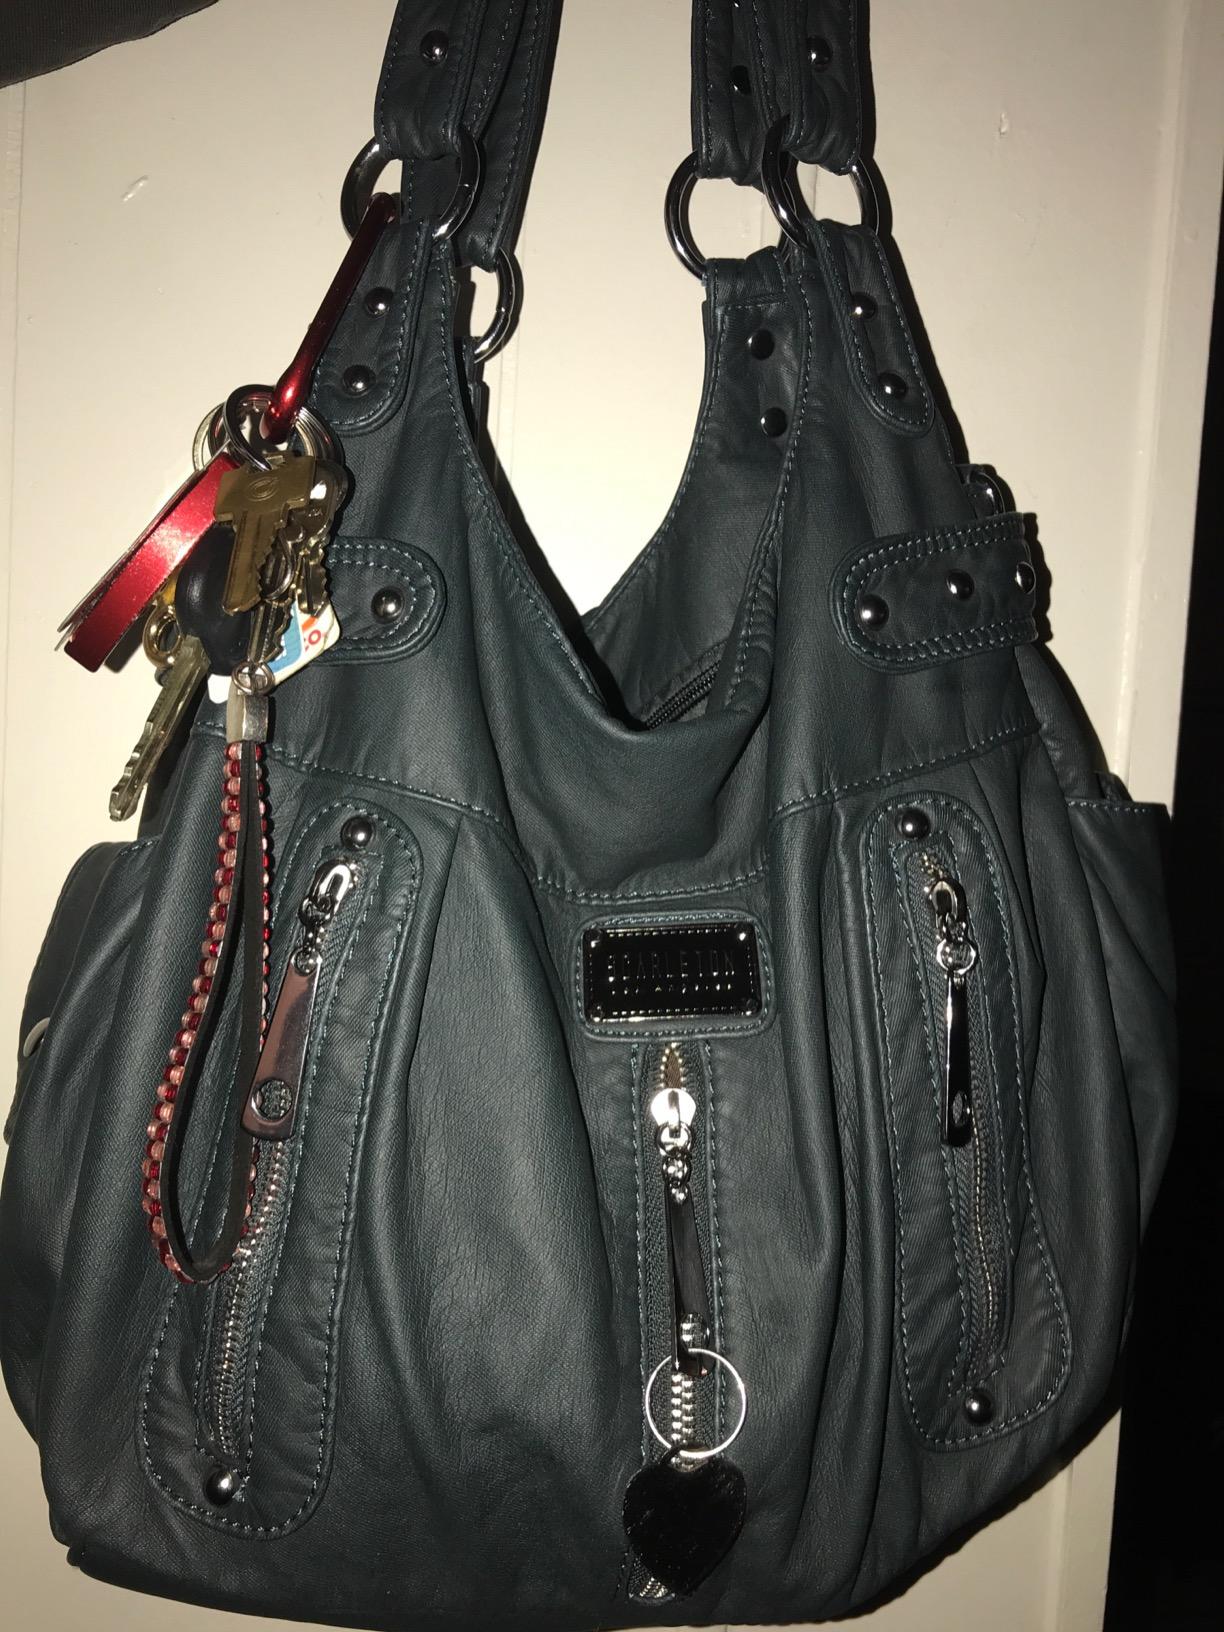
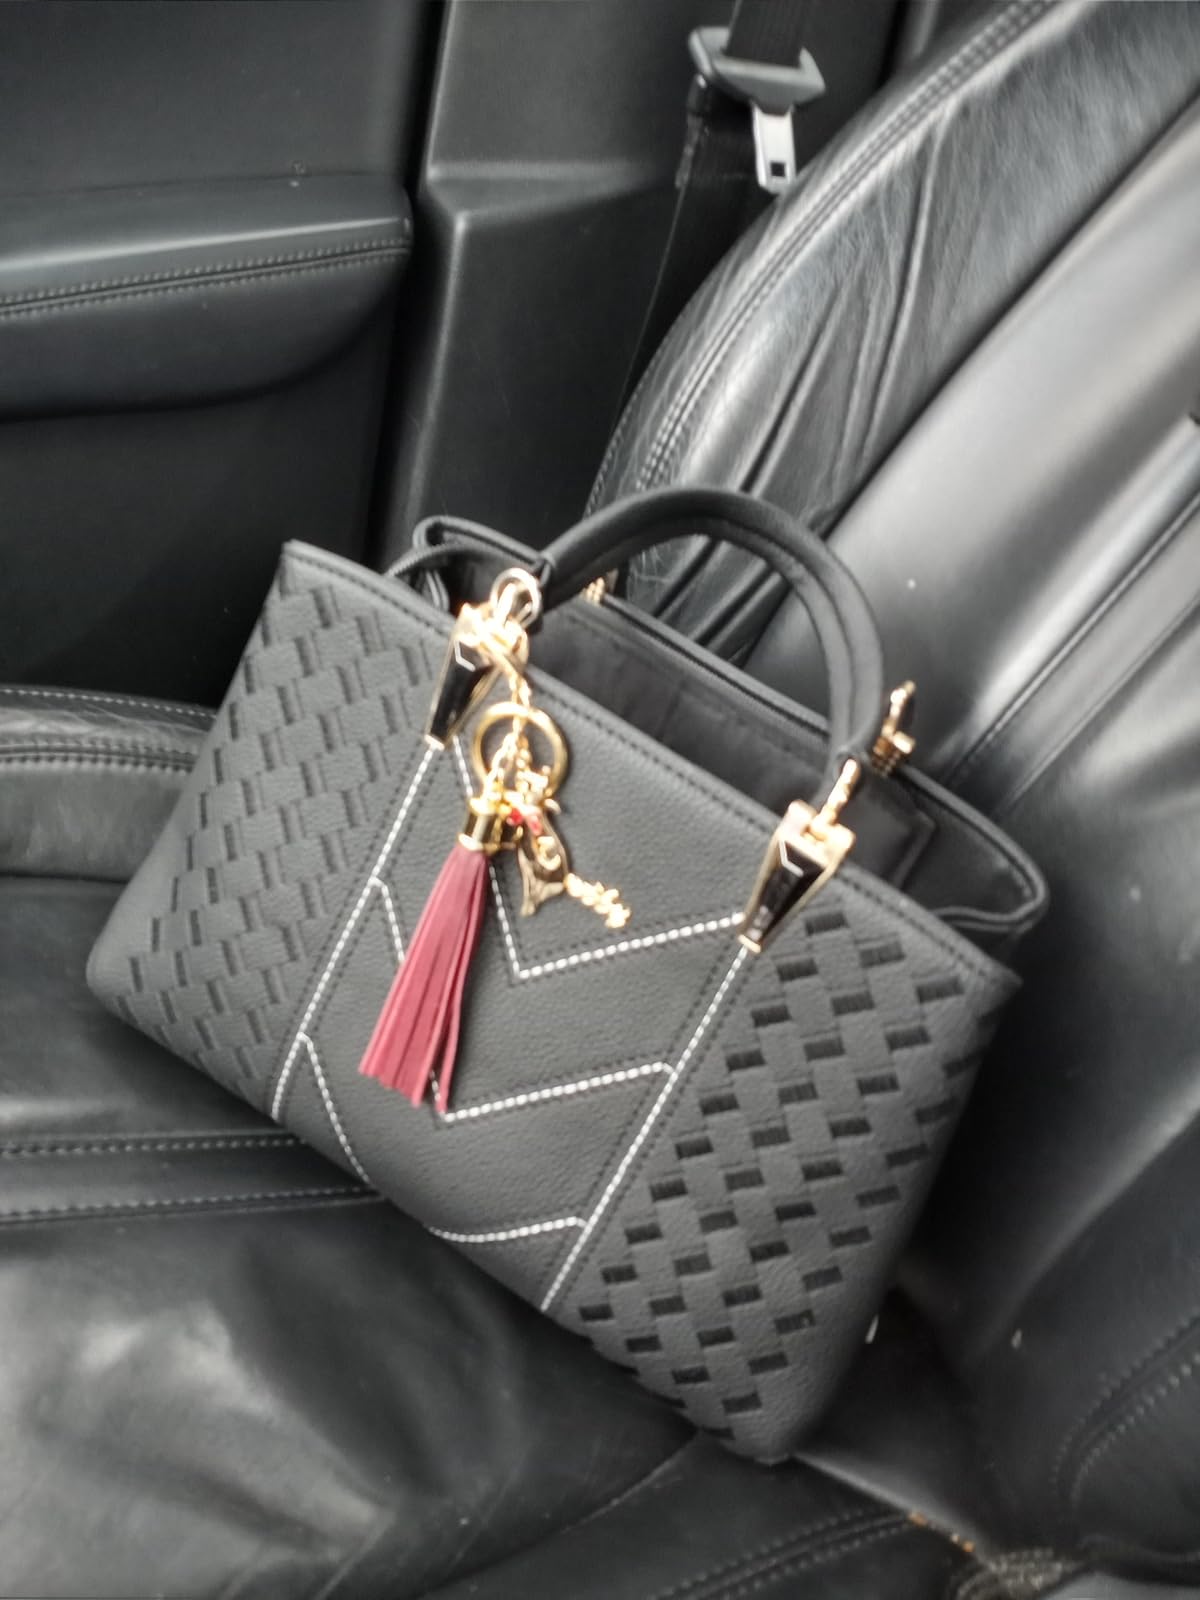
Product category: accessories_handbag
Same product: no